Roquemaure, Gard

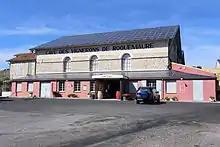
The cellars of the Vignerons de Roquemaure

The winemaking cooperative, "Les Vignerons de Roquemaure", was established in 1922 and in 2013 had 60 members who together cultivated of vineyard spread over nine different communes. Roughly half the vineyards are classed as "Appellation d'Origine Contrôlée" (AOC) and the remainder as "Indication Géographique Protégée" (IGP).